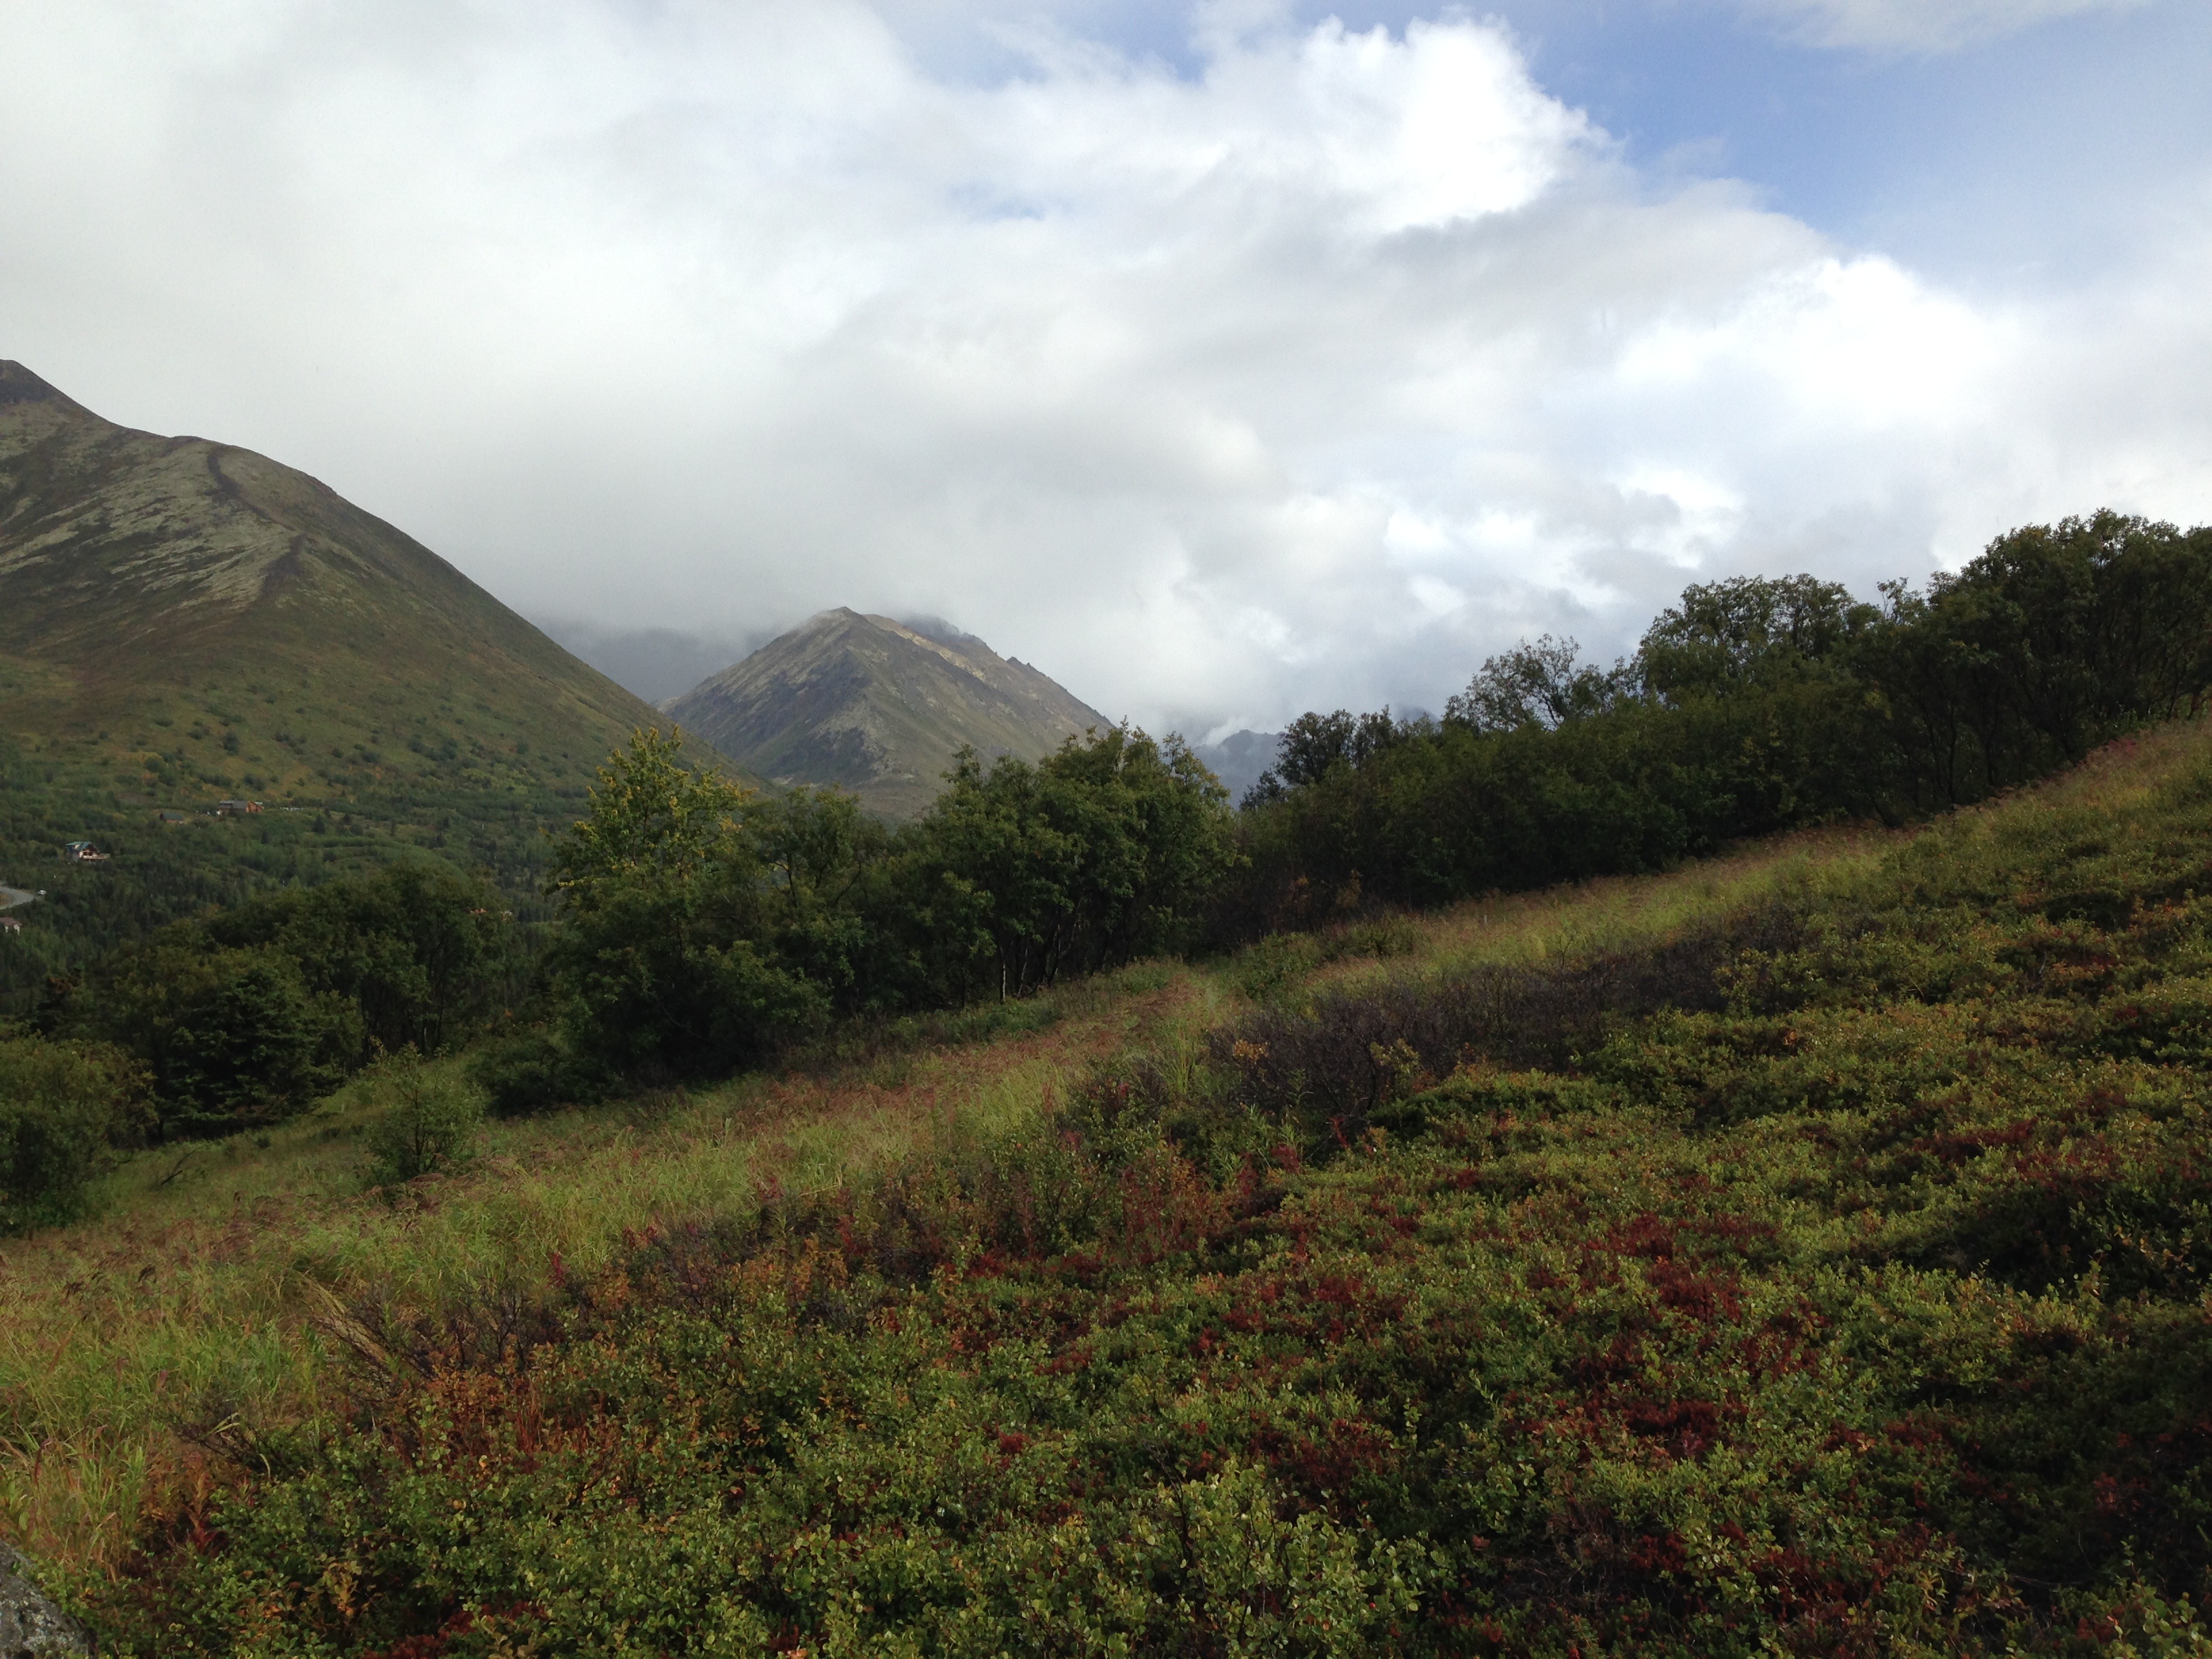
landscape, tree, nature, forest, outdoor, wilderness, mountain, trail, meadow, countryside, hill, view, valley, mountain range, summer, travel, environment, scenic, scenery, highland, ridge, clouds, grassland, plateau, beauty, fell, habitat, loch, ecosystem, rural area, natural environment, geographical feature, atmospheric phenomenon, mountainous landforms